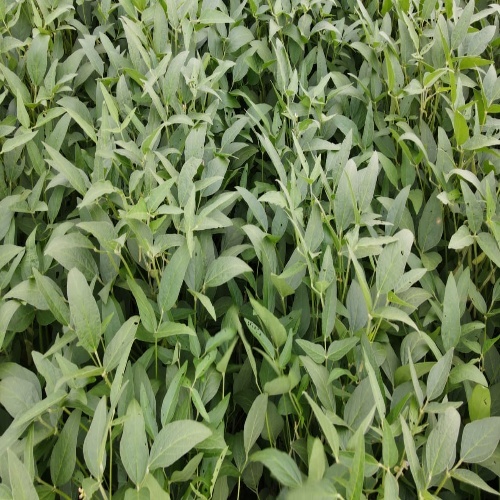
Label: Diabrotica_speciosa